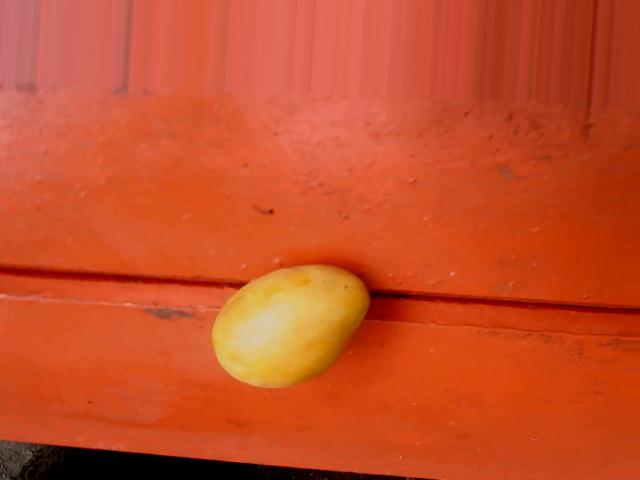
Label: Ripe_Mango